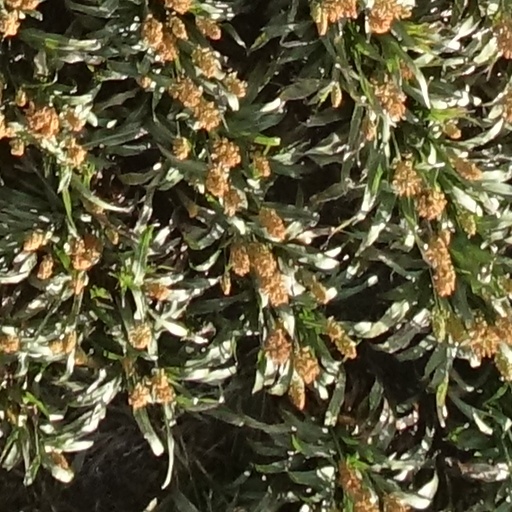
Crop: sorghum